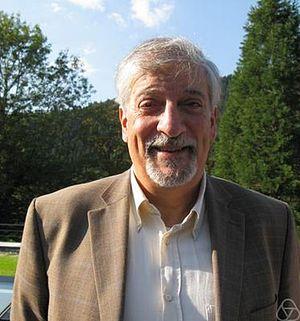
Fabrizio Catanese est un mathématicien italien qui travaille sur la géométrie algébrique et l'analyse complexe ainsi que sur la géométrie différentielle, la géométrie complexe et l'algèbre commutative et homologique.